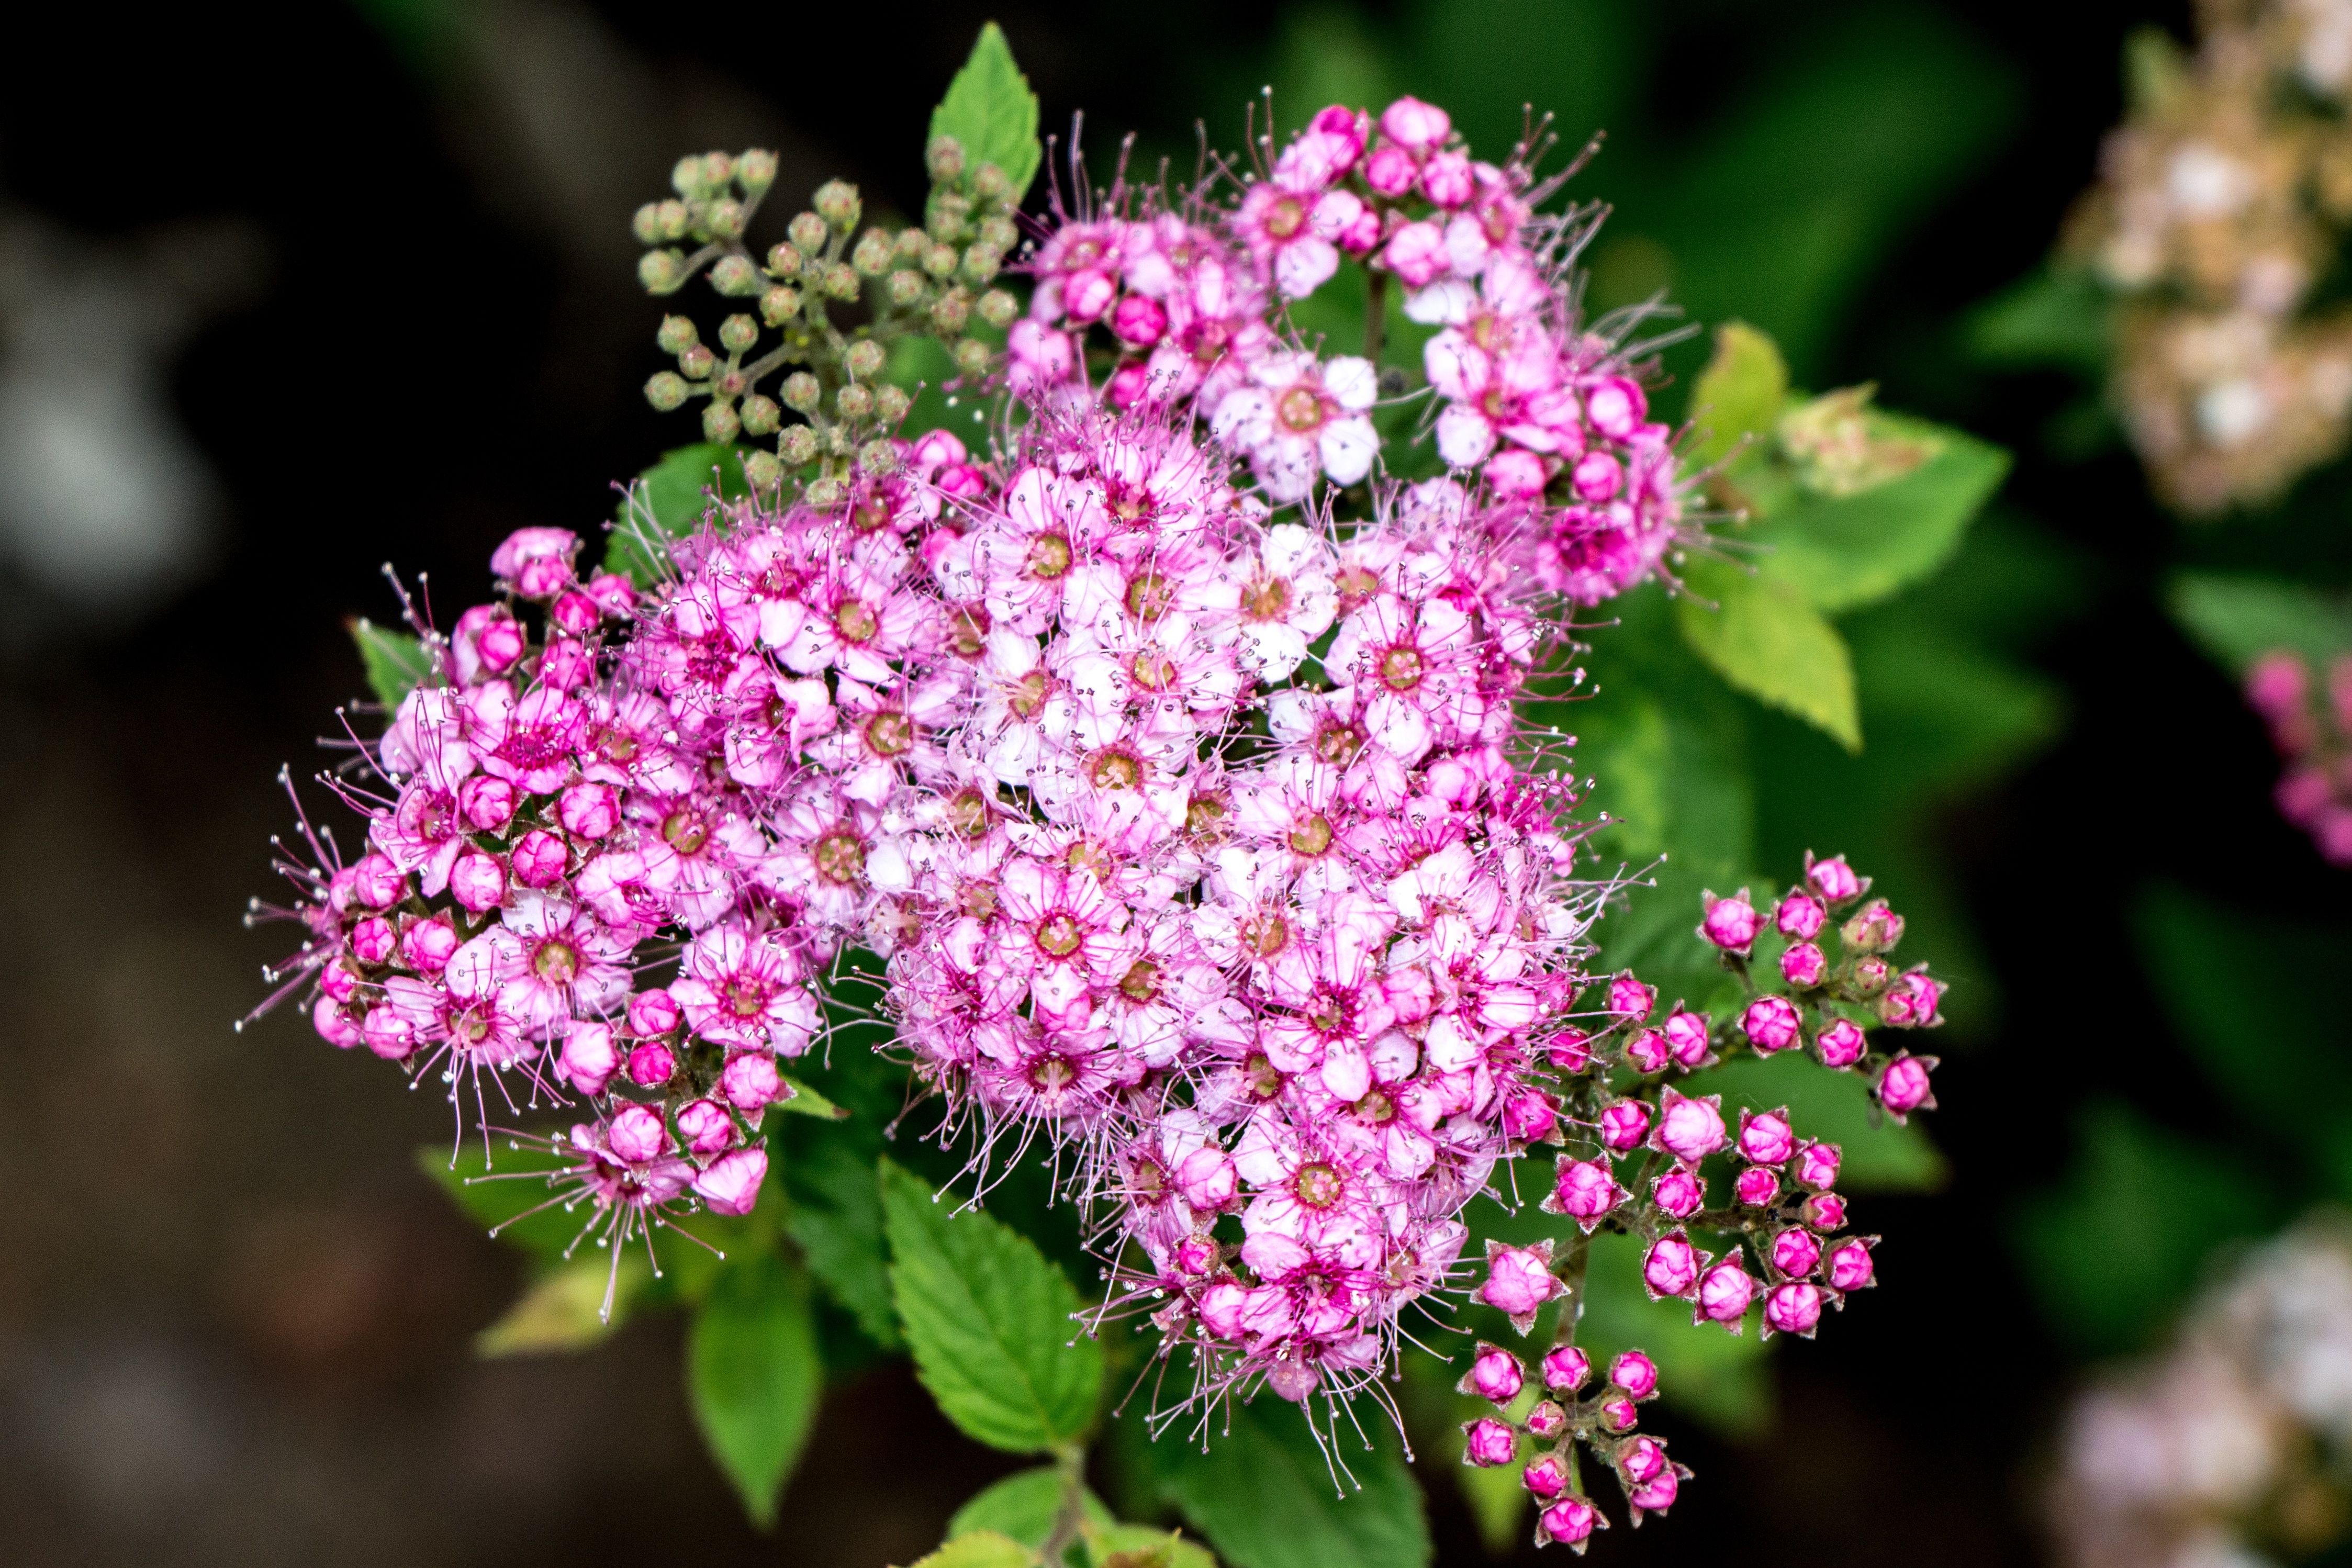
nature, outdoor, branch, blossom, growth, plant, white, meadow, leaf, flower, petal, bloom, summer, floral, wild, bouquet, spring, green, macro, natural, small, backyard, botany, blooming, garden, pink, flora, season, botanical, wildflower, flowers, gardening, shrub, tiny, little, lilac, delicate, blossoming, cherry, gardener, macro photography, flowering plant, land plant